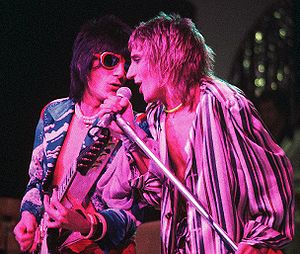
Rod Stewart / 1969- 1975
Rod Stewart og Ron Wood i The Faces i 1975
Roderick David Stewart er en skotsk/engelsk sanger, som er født og opvokset i London. Han opfatter sig selv som skotsk på grund af at hans far var fra Skotland. Han var medlem af grupperne The Jeff Beck Group og The Faces før han gik solo. Han er gift med den tidligere model Penny Lancaster.